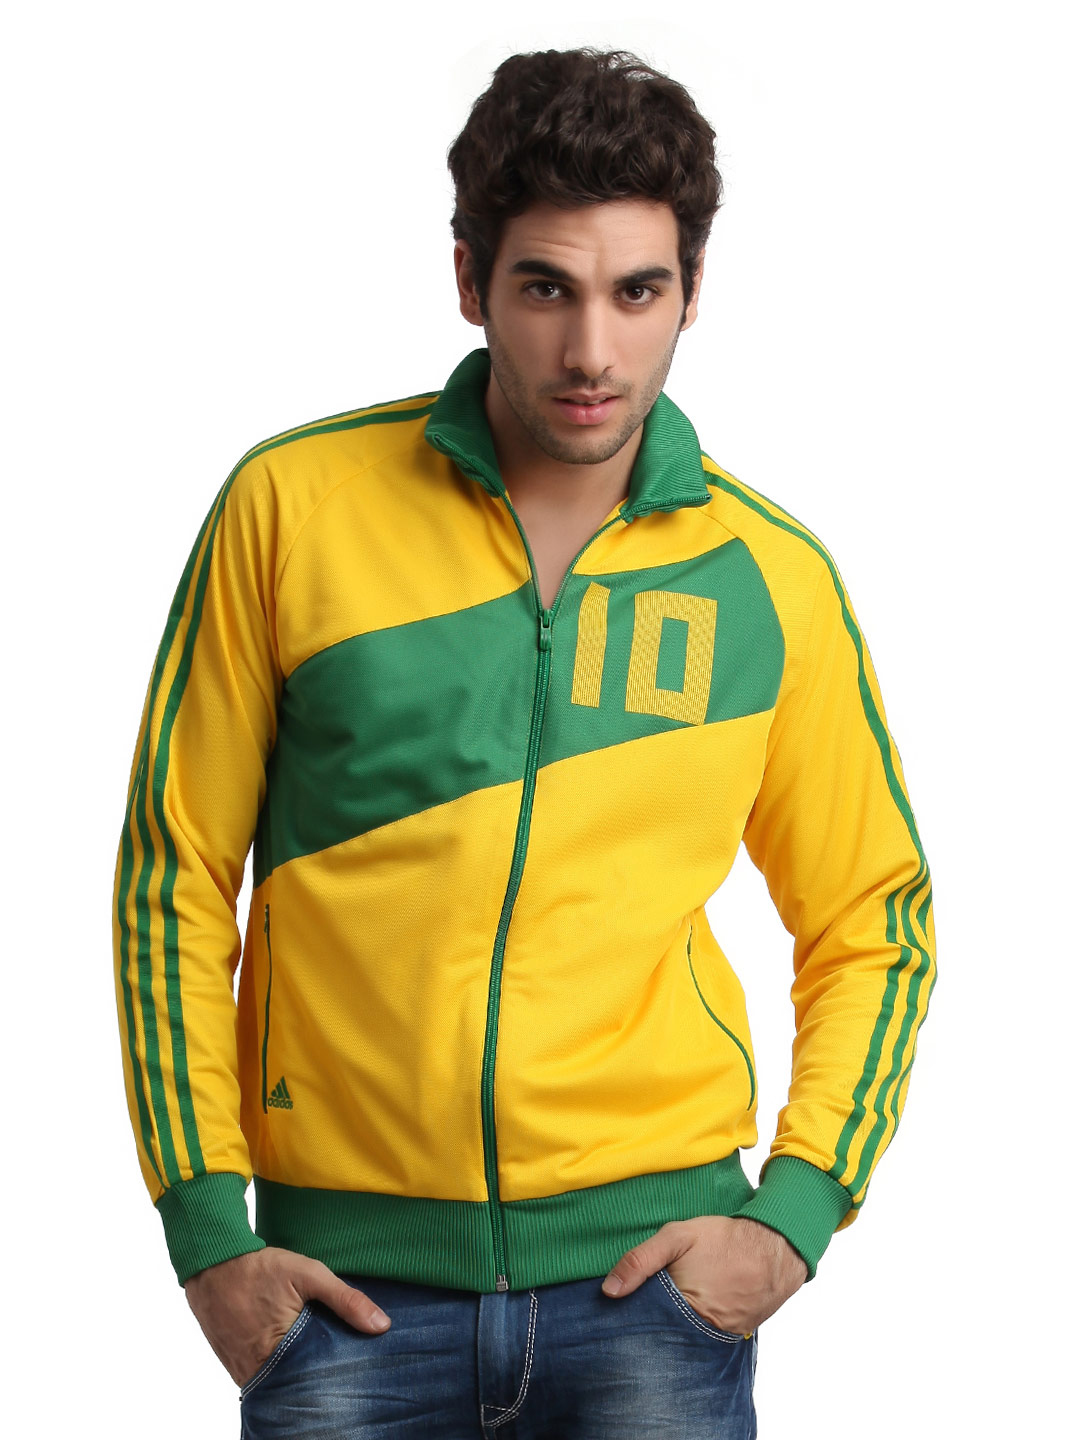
ADIDAS Men Yellow Kaka Jacket
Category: Apparel / Topwear / Jackets
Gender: Men
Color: Yellow
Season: Summer 2012
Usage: Casual